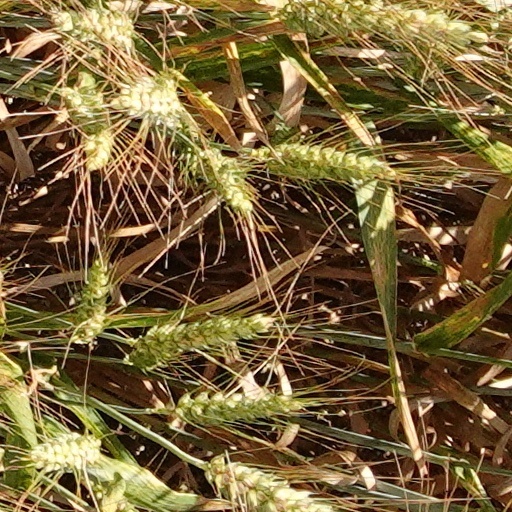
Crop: wheat